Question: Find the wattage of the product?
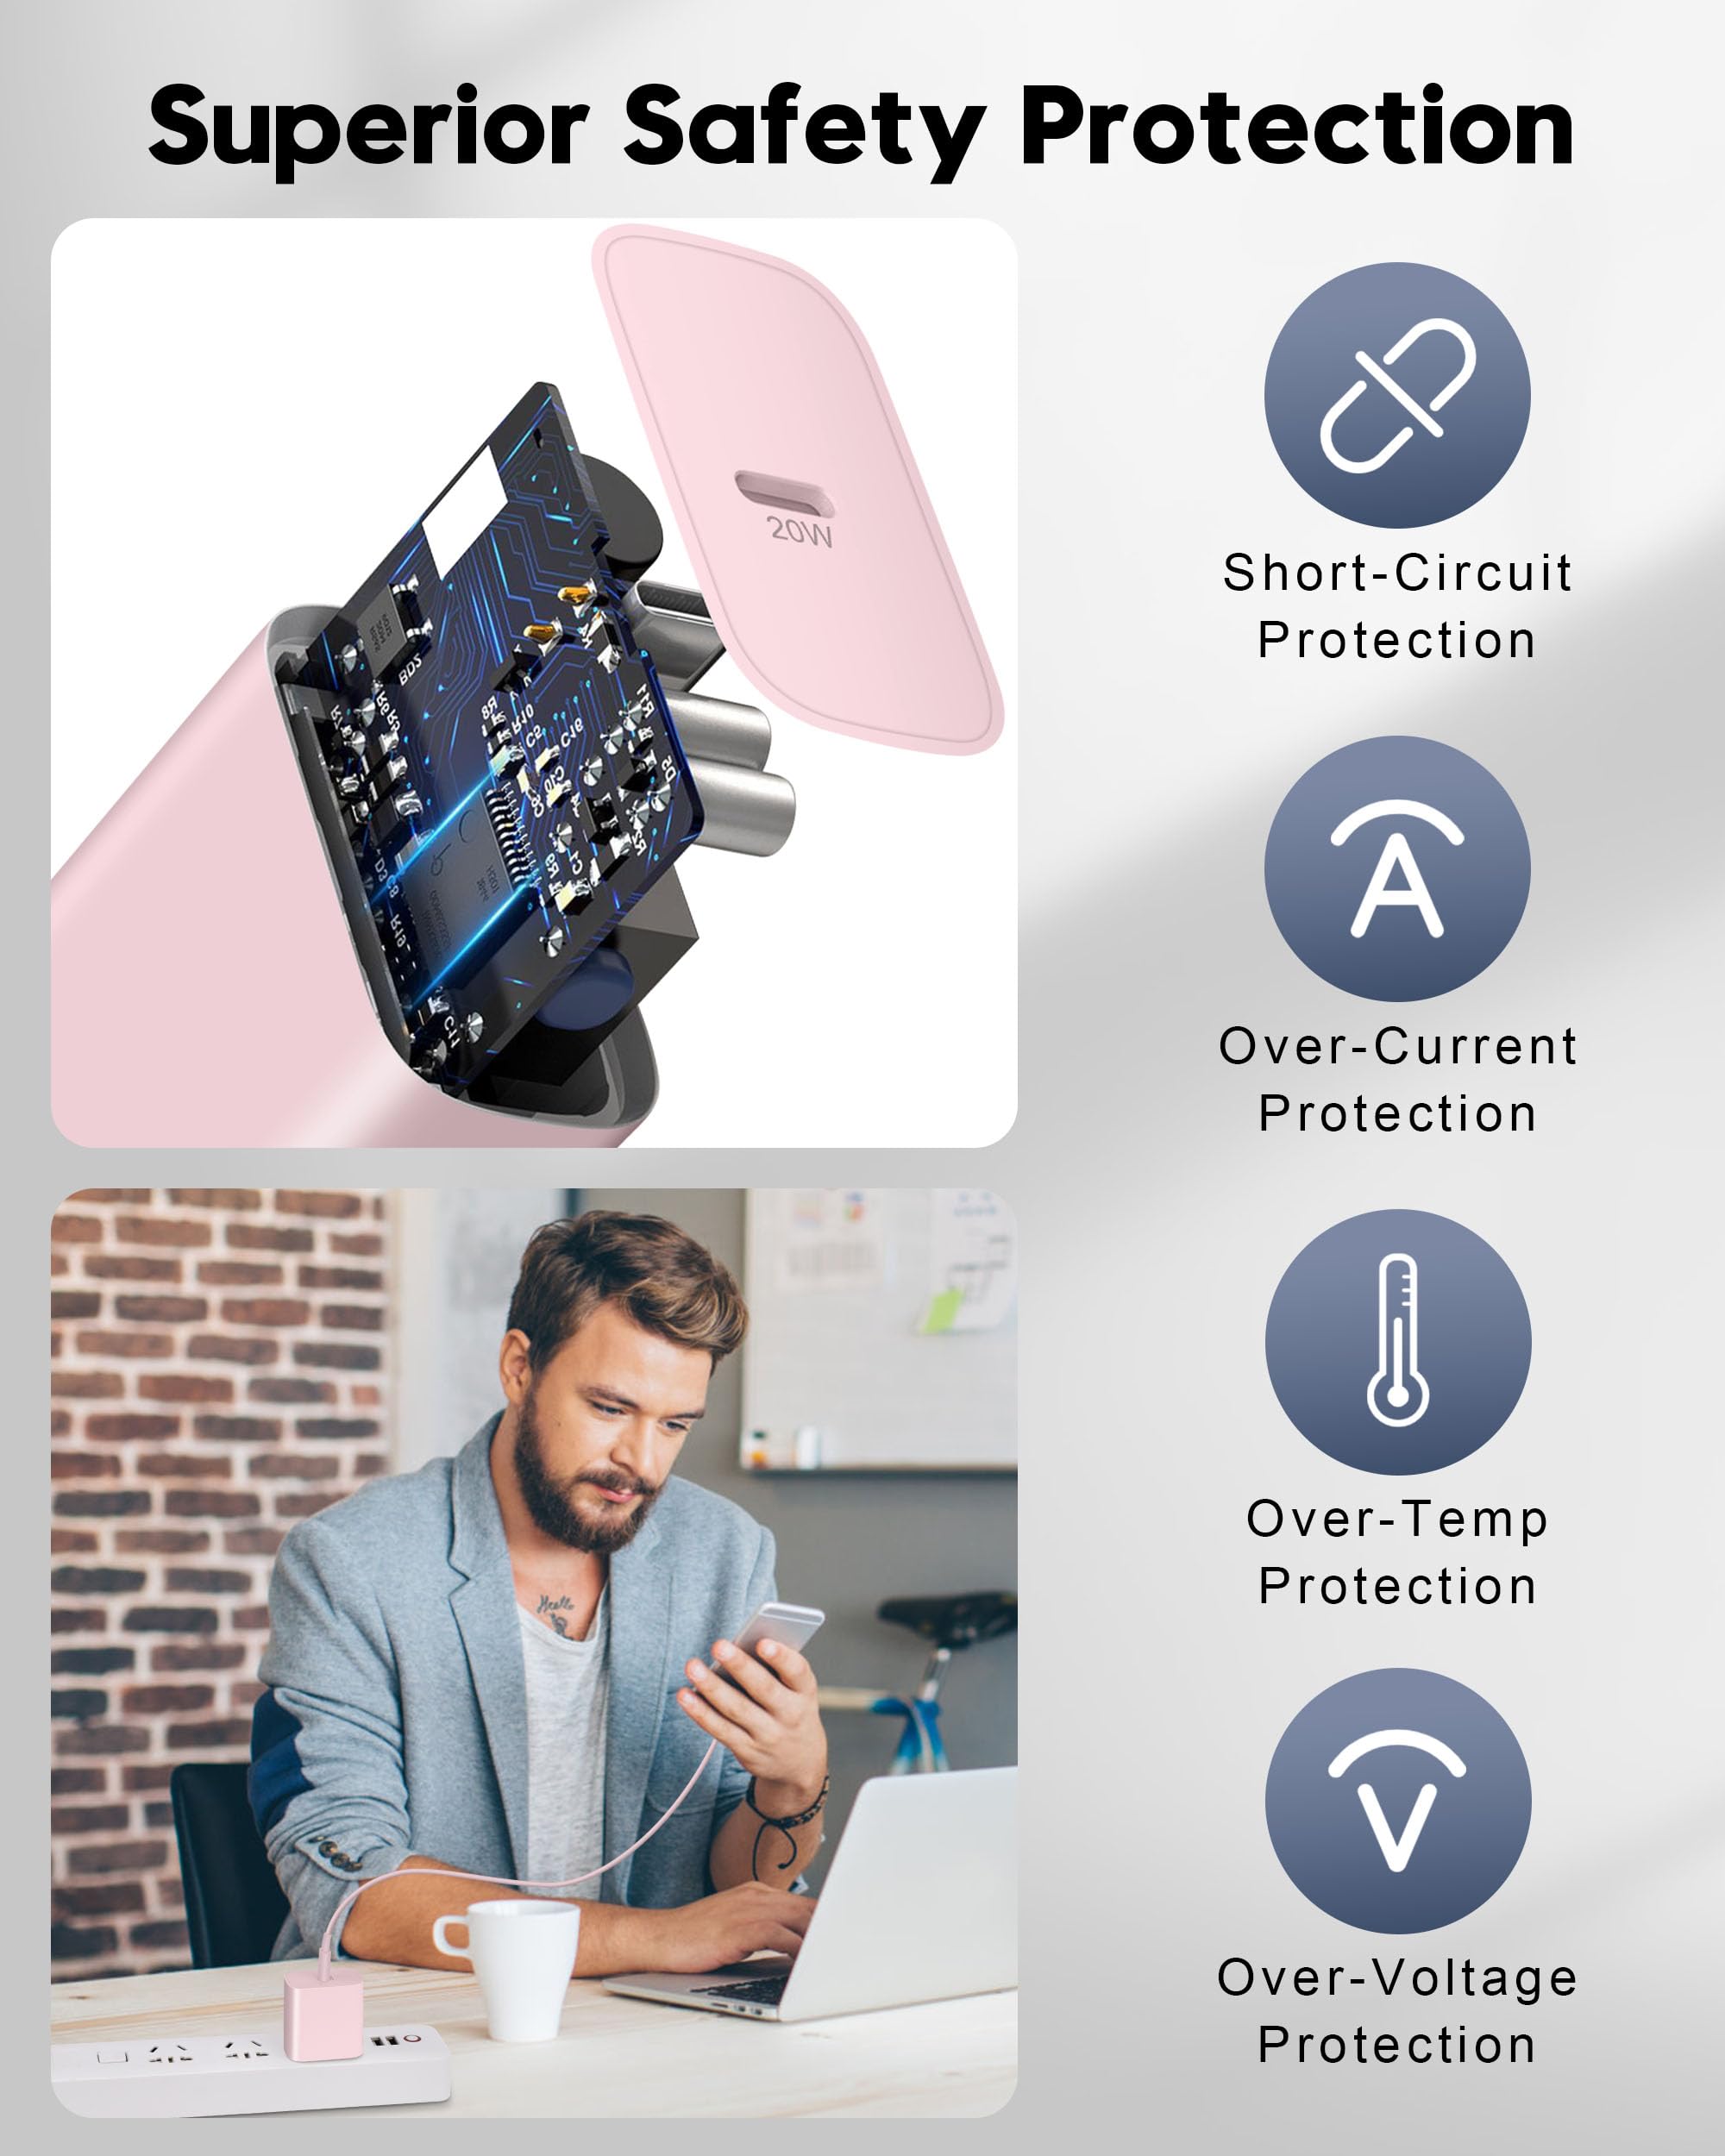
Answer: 20.0 watt